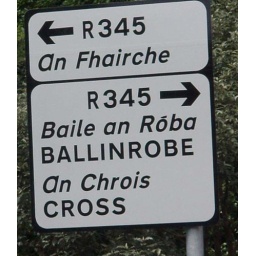
road sign near Cong